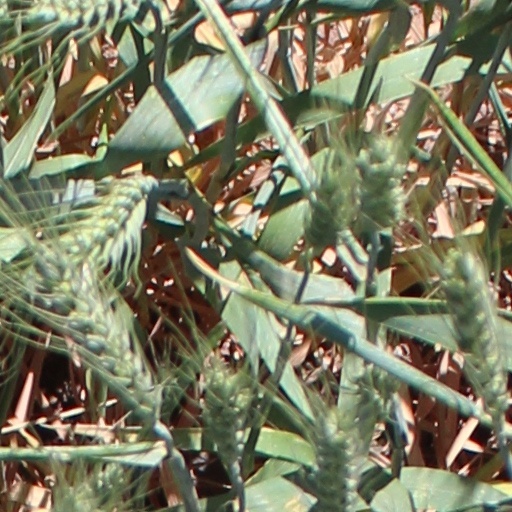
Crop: wheat